Julian Sturgis

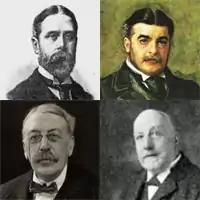
Sturgis's operatic collaborators: clockwise from top l. Arthur Goring Thomas, Arthur Sullivan, Alexander Mackenzie, Charles Villiers Stanford

In 1901, Sturgis wrote the libretto for Charles Villiers Stanford's opera, "Much Ado About Nothing", based on the play by Shakespeare. Sturgis's text was exceptionally faithful to Shakespeare's original. "The Manchester Guardian" commented, "Not even in the "Falstaff" of Arrigo Boito and Giuseppe Verdi have the characteristic charm, the ripe and pungent individuality of the original comedy been more sedulously preserved."